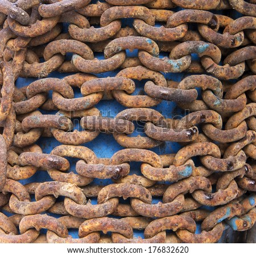
rows of rusted chains against a blue background